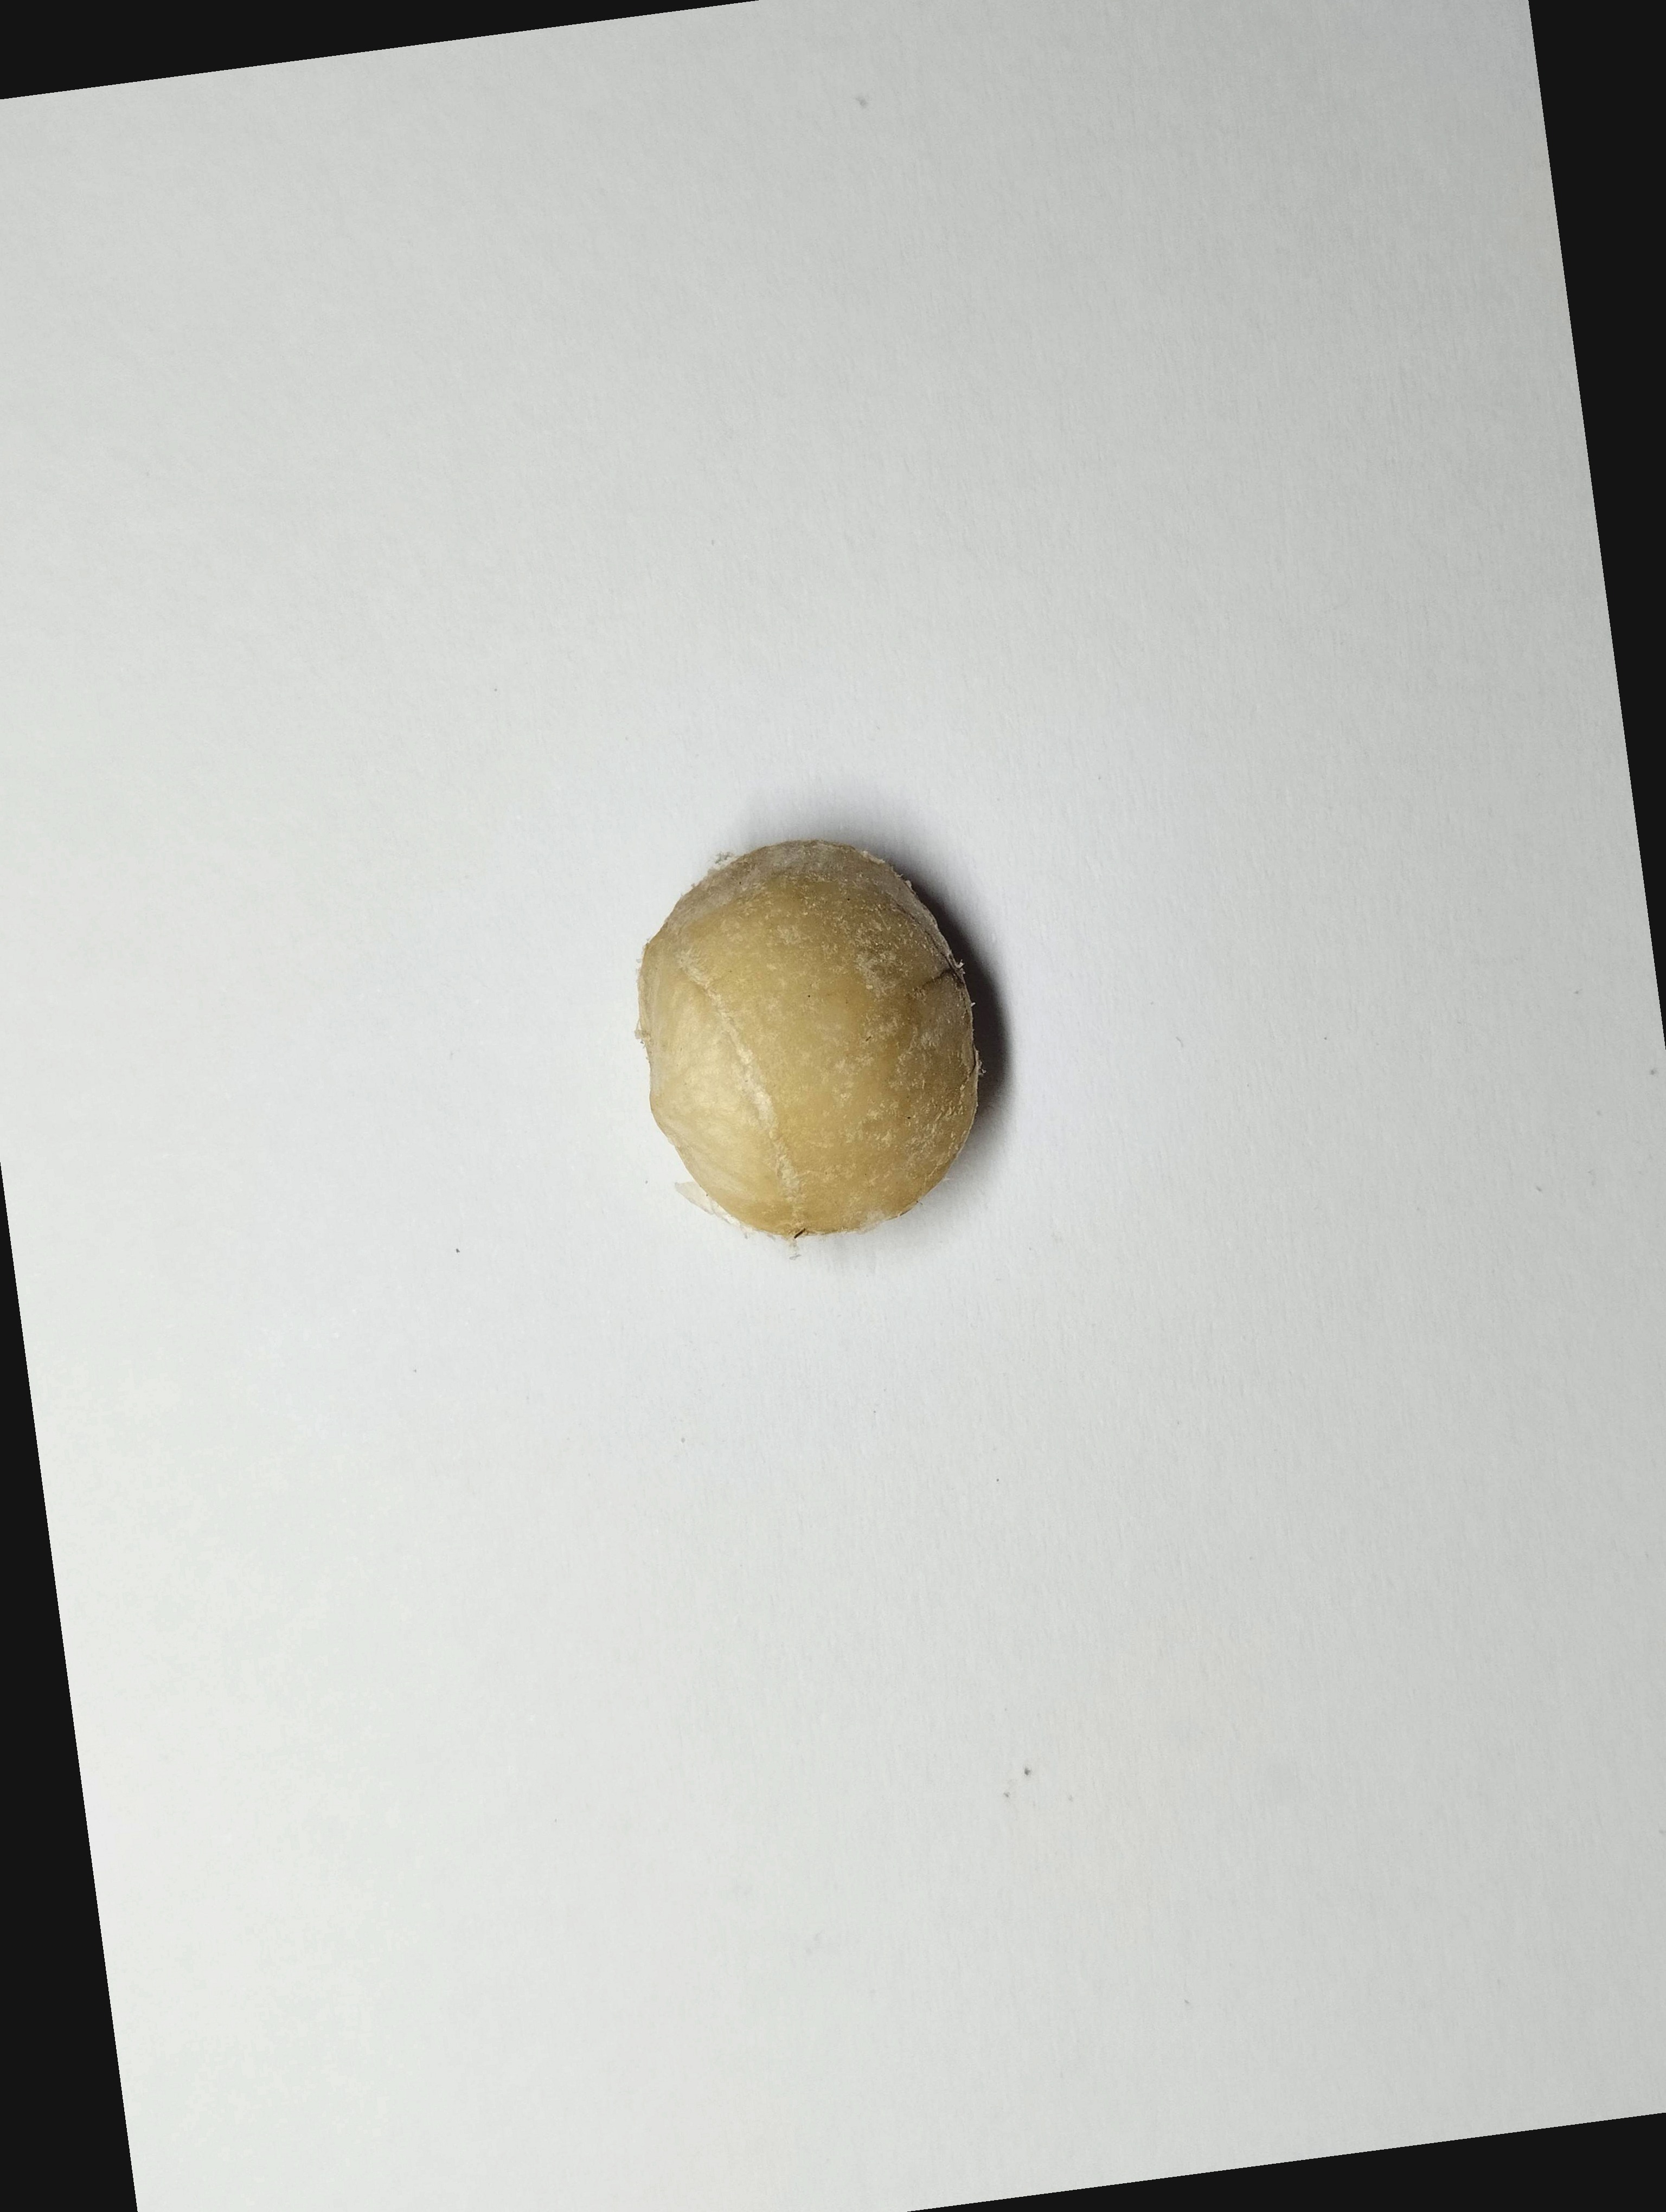
Label: bagus (good seed)